Young Suh Kim

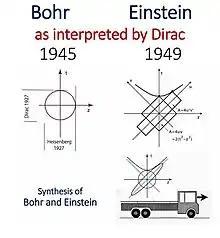

Kim's most significant contribution was to provide the resolution of the Bohr-Einstein issue of moving hydrogen atoms or moving bound states. Kim was not the first one to recognize the existence of this problem. Paul Dirac made his life-long efforts to construct the quantum mechanics of bound states (like the hydrogen atom) in Einstein's relativistic world. On this problem, Dirac published four important papers in 1927, 1945, 1949, and 1963. Kim integrated the first three of those four papers using the mathematical formalism provided by Eugene Wigner. In so doing, Kim provided the resolution to the Bohr-Einstein issue of the moving hydrogen atom, or quantum mechanics of moving bound states in Einstein's relativistic world.